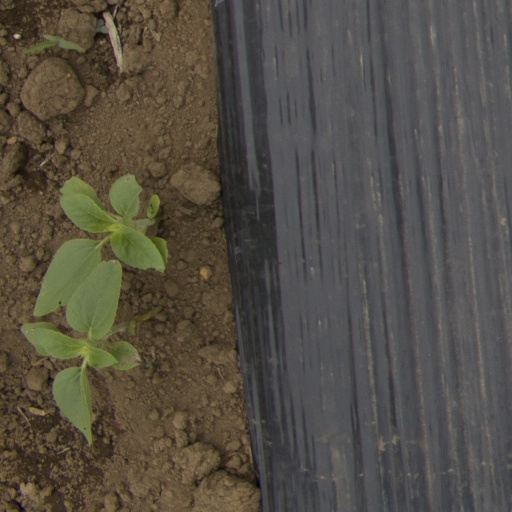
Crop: Jerusalem artichoke